Portraits of Odaenathus

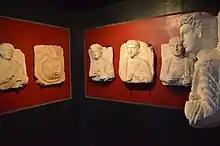
Collection of Palmyrene funerary portrait headstones in the Vatican Museums. The one on the right depicts the deceased with a wreath.

According to Gawlikowski, the wreaths appearing on the limestone portraits such as those in the Copenhagen and Istanbul museums do not necessarily indicate Roman "corona civica" honours; much headgear worn by Palmyrene priests had wreaths without Roman connotations. Many funerary portraits used as headstones in Palmyrene tombs depicted the deceased with wreaths whose meaning, in a Palmyrene context, is unclear.